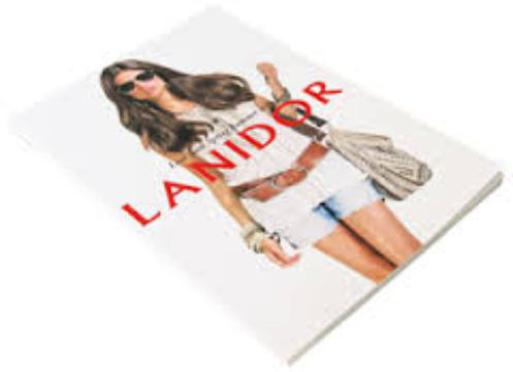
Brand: lanidor
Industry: Clothes